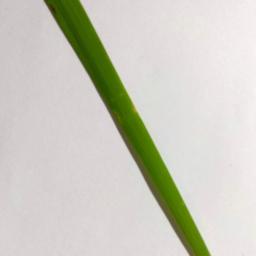
Label: Rice___Leaf_Blast